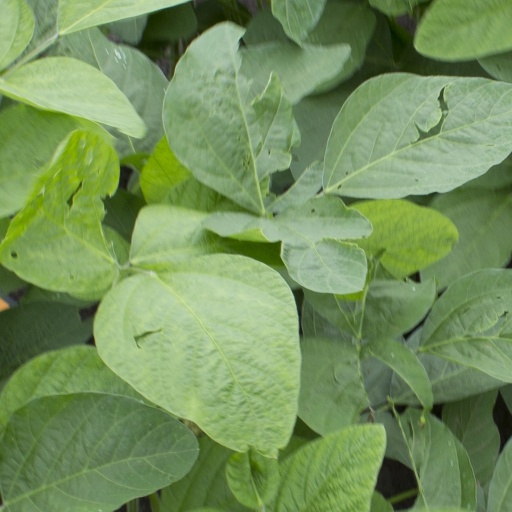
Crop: soybean